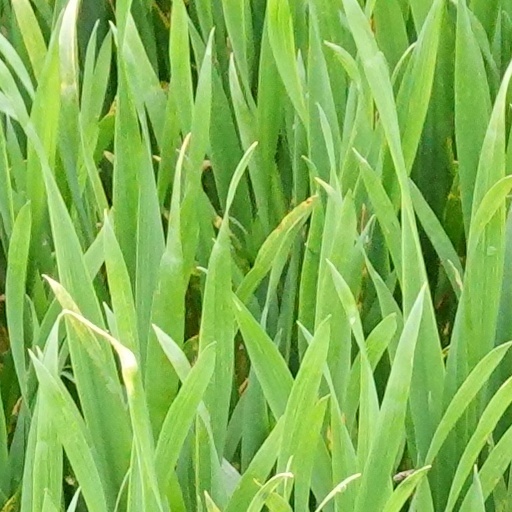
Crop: wheat